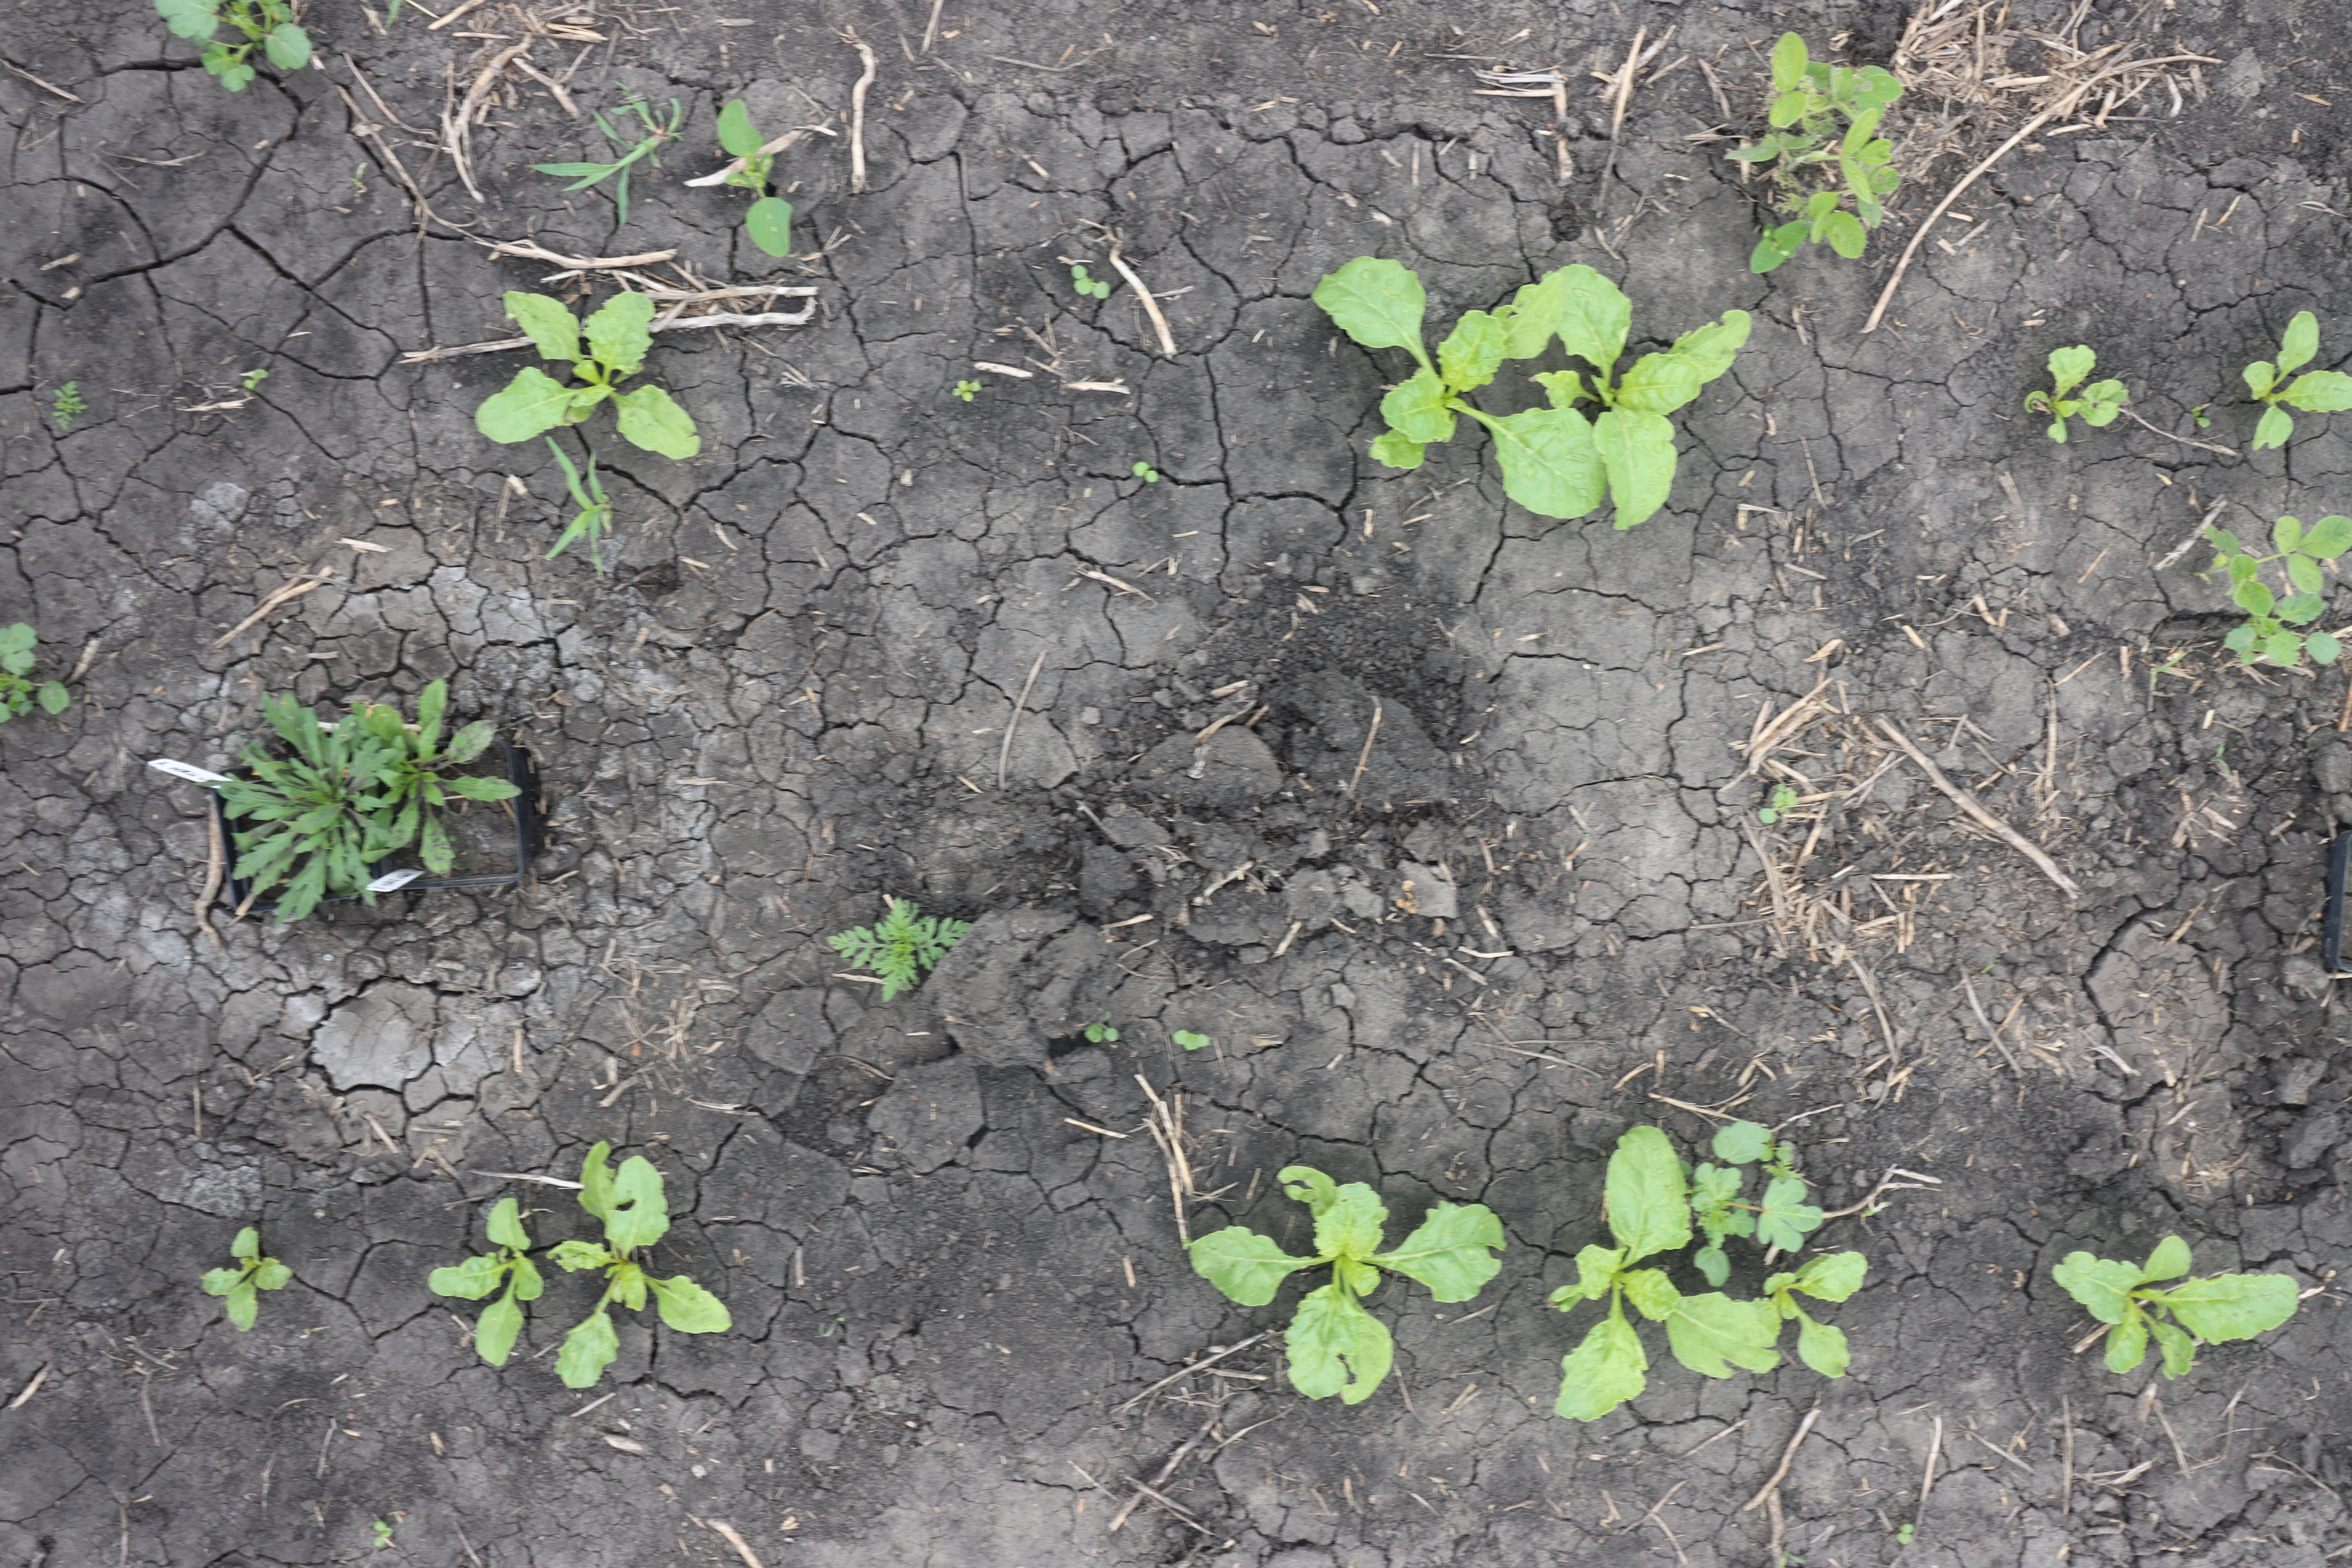
Crop: Sugar beet
Objects: Sugar beet, Sugar beet, Sugar beet, Sugar beet, Sugar beet, Sugar beet, Horseweed, Ragweed, Sugar beet, Sugar beet, Sugar beet, Soybean, Sugar beet, Ragweed